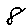
Label: 8